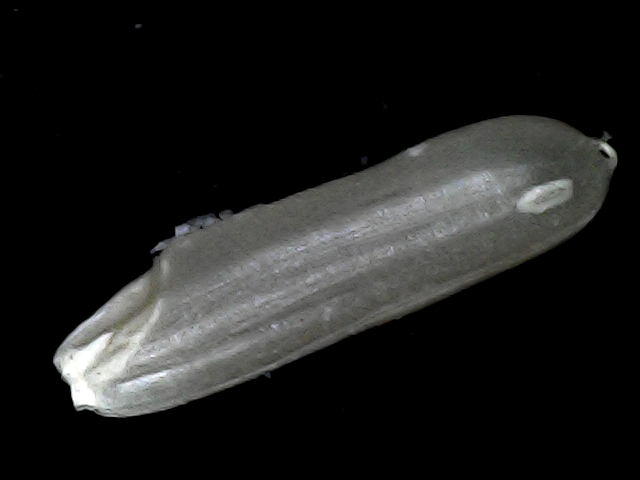
Rice variety: BD70